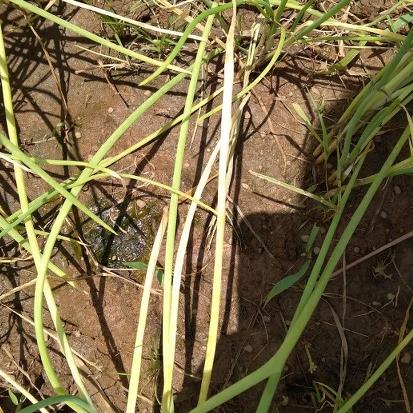
Crop: Onion
Condition: fusarium-d